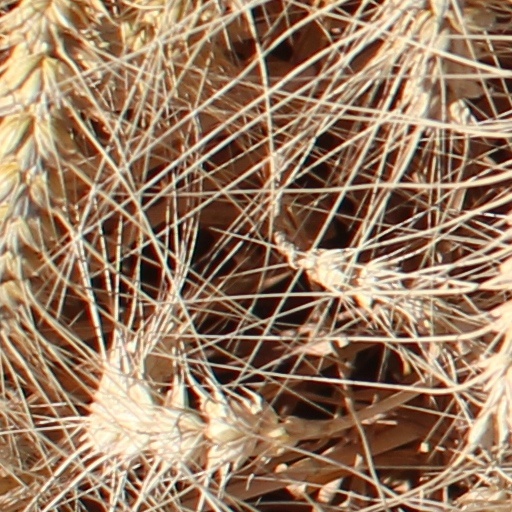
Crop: wheat